Alabama State Capitol

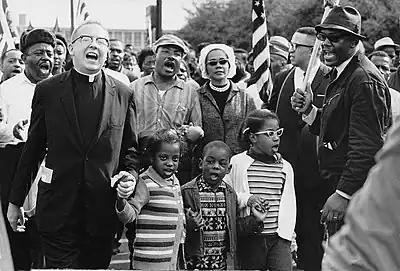
The 1965 Selma to Montgomery marchers, including Ralph Abernathy, James Reeb, Martin Luther King Jr., Coretta Scott King, and Abernathy's three children, arrive in Montgomery.

Both legislative chambers date to the original 1851 construction. Both of them are rectangular in shape and extend upward through the third floor, with a mezzanine gallery on that level. The galleries in both chambers are supported by Corinthian columns. Those in the old Senate Chamber are gilded, while those in the old House of Representatives Chamber are simply painted. The old Senate Chamber is the smaller of the two legislative chambers, with a mezzanine in a circular pattern stretching around all four sides of the room, broken only above lectern platform. The old House Chamber is larger, with a curvilinear mezzanine on three walls that merges into each side wall before reaching the lectern platform wall.